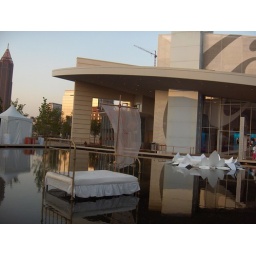
It's a bed in the water